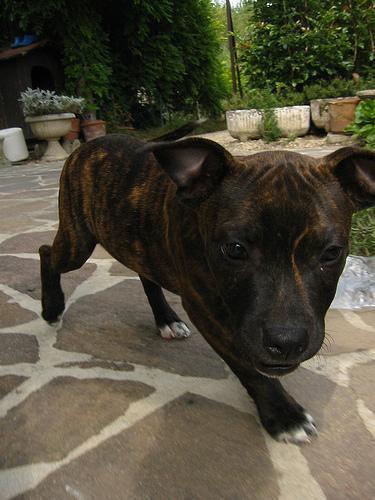
staffordshire bull terrier